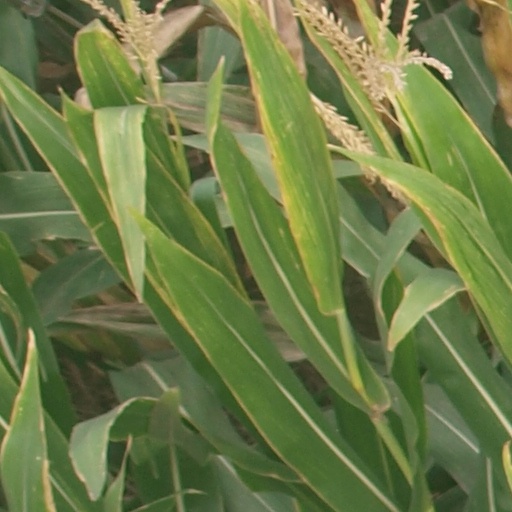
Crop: maize; corn